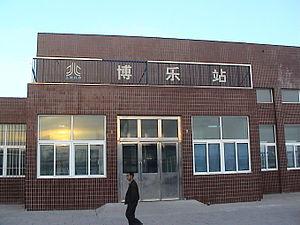
Bole, est une ville de la région autonome du Xinjiang en Chine. C'est une ville-district, chef-lieu de la préfecture autonome mongole de Börtala.